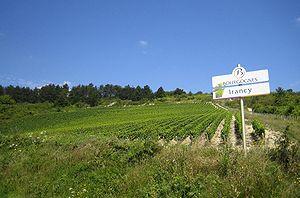
Vignoble d'Irancy (Yonne, Bourgogne France). Août 2009.
Le vignoble de Bourgogne est un vignoble français situé en Bourgogne-Franche-Comté dans les départements de l'Yonne, de la Côte-d'Or et de Saône-et-Loire. Il s’étend sur 250 km de longueur du nord de Chablis au sud du Mâconnais.
L’irancy, est un vin rouge français d'appellation d'origine contrôlée du vignoble de Bourgogne.
Le vignoble auxerrois est situé au sud, sud-est de la ville d'Auxerre dans le département de l'Yonne en Bourgogne-Franche-Comté. Le vignoble s'étend au sud ouest du village de Mouffy sur l'appellation Bourgogne Coulanges-la-Vineuse, à Irancy au sud-est, et Chitry à l'est.
La Basse-Bourgogne est une zone qui correspond au département de l'Yonne, un des quatre départements de l'ancienne région Bourgogne.